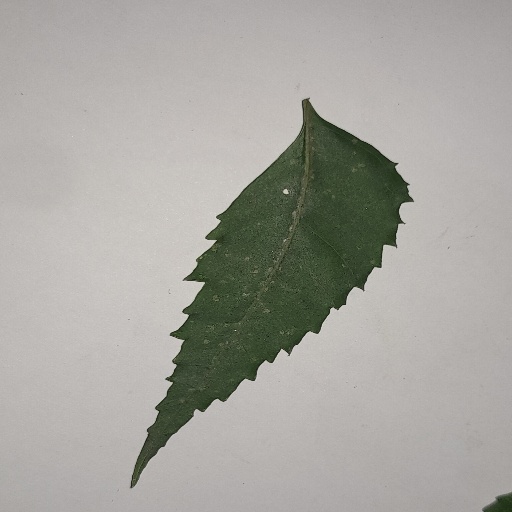
Species: Neem
Leaf condition: Powdery Mildew